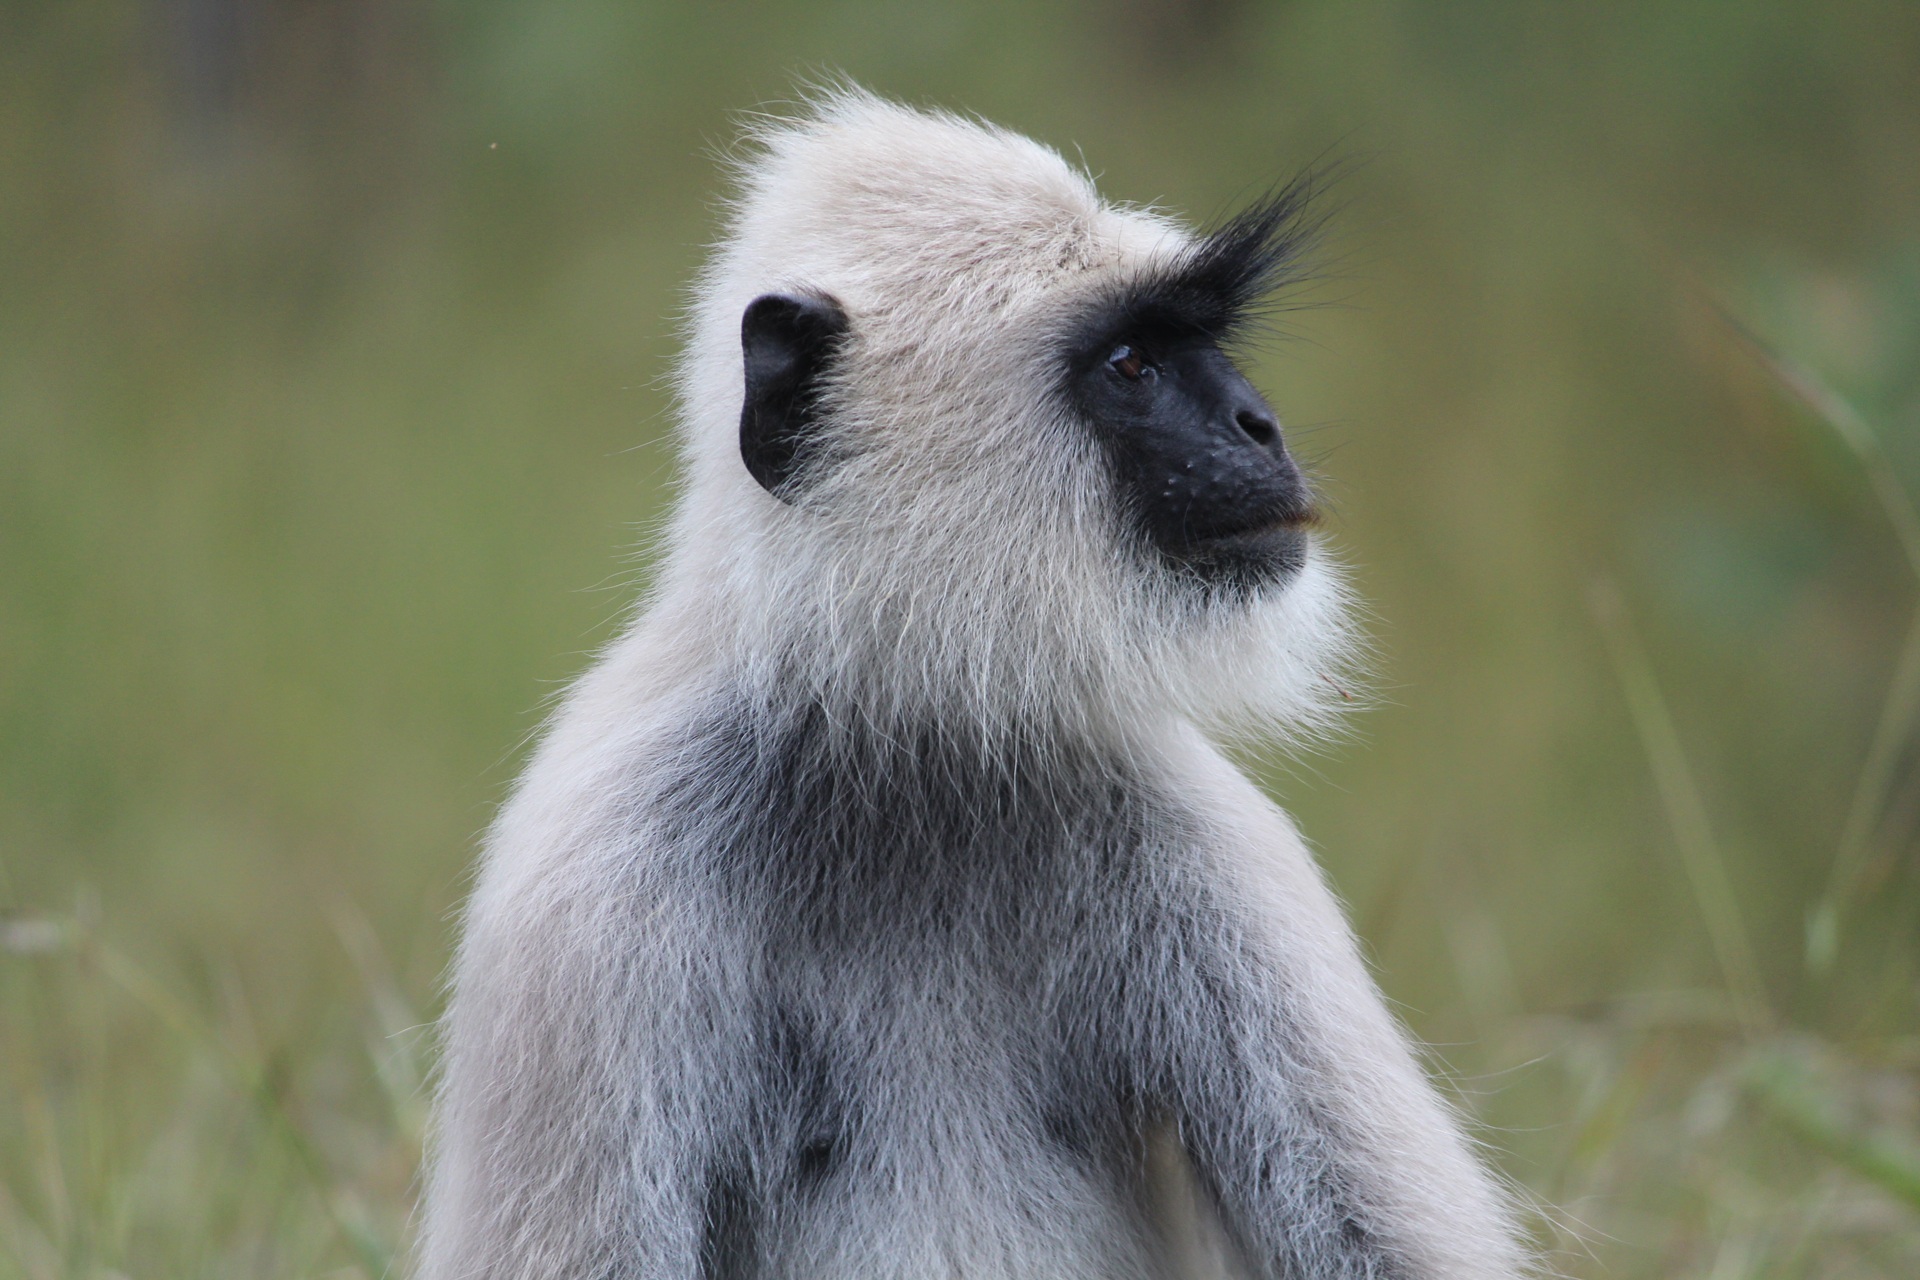
nature, forest, animal, wildlife, wild, jungle, mammal, monkey, fauna, primate, close up, ape, gibbon, vertebrate, lemur, macaque, old world monkey